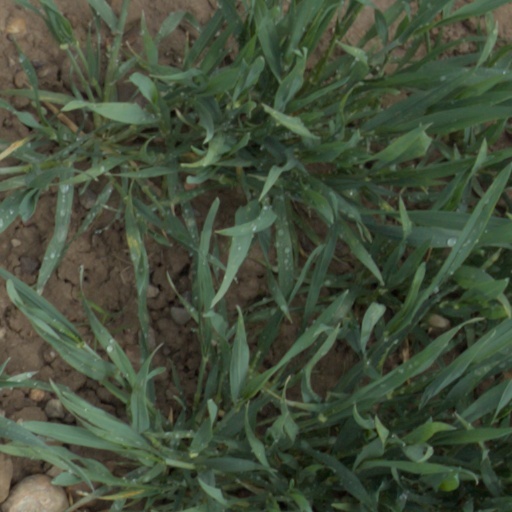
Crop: wheat